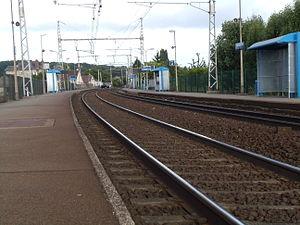
Vue des quais de la gare en direction de Chartres
La gare de La Villette-Saint-Prest est une gare ferroviaire française de la ligne de Paris-Montparnasse à Brest, située sur le territoire de la commune de Saint-Prest, quartier de La Villette, dans le département d'Eure-et-Loir, en région Centre-Val de Loire.